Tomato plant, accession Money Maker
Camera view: tilt-top (135 deg); turntable rotation: 330 degrees
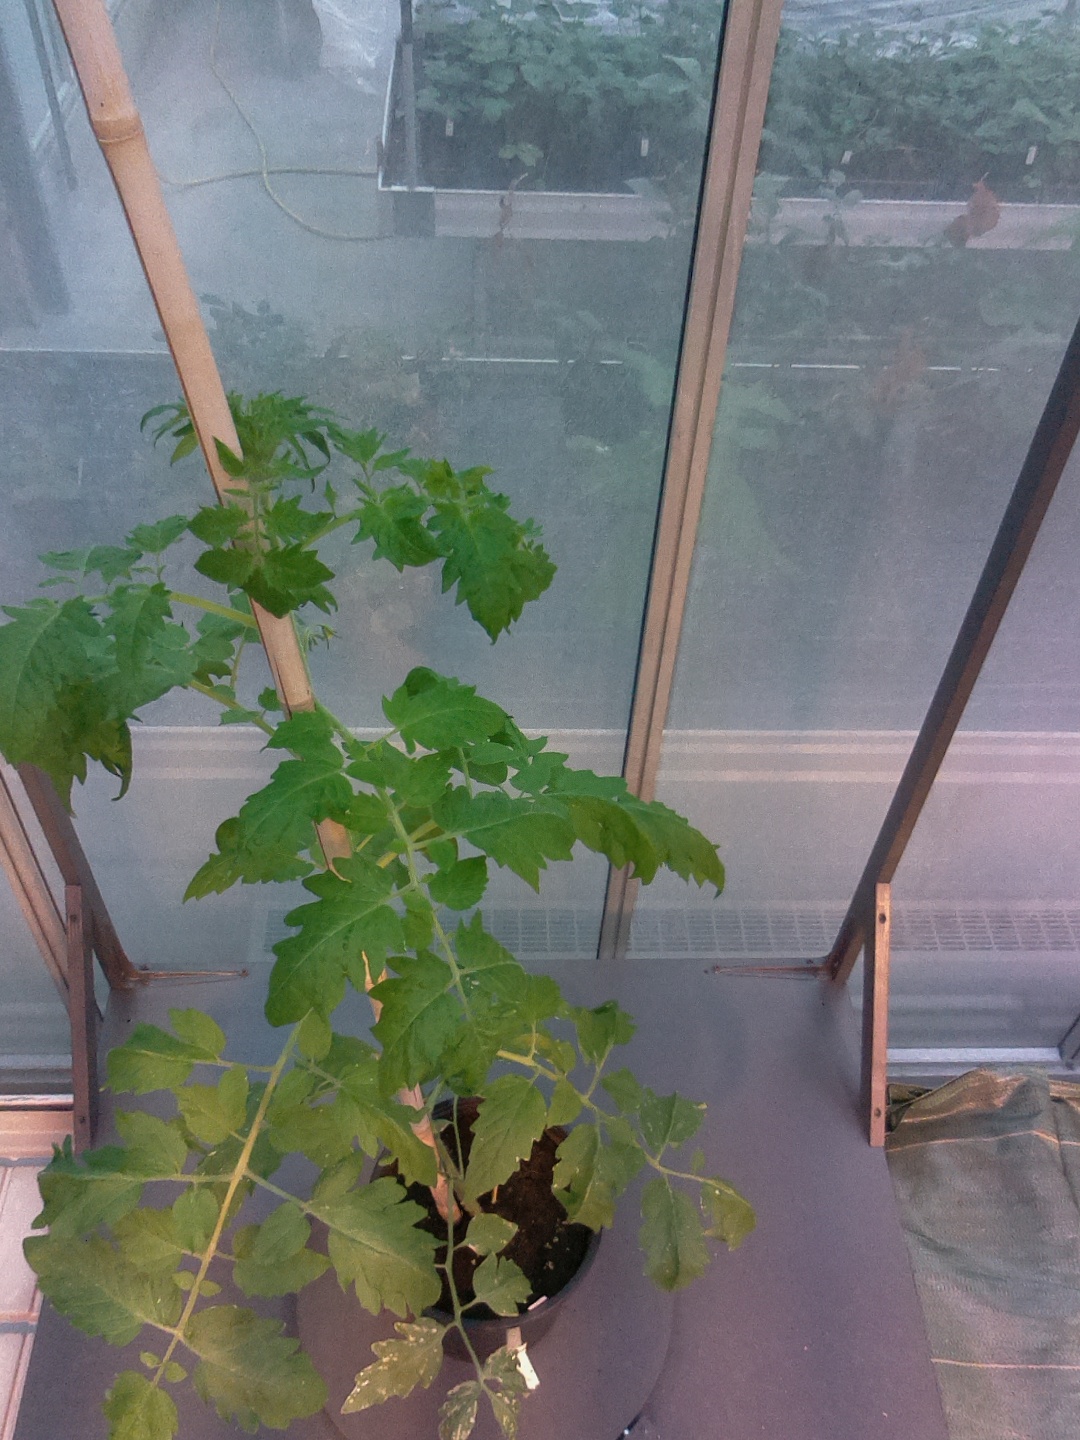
BBCH growth stage 61: 10%-20% of flowers open